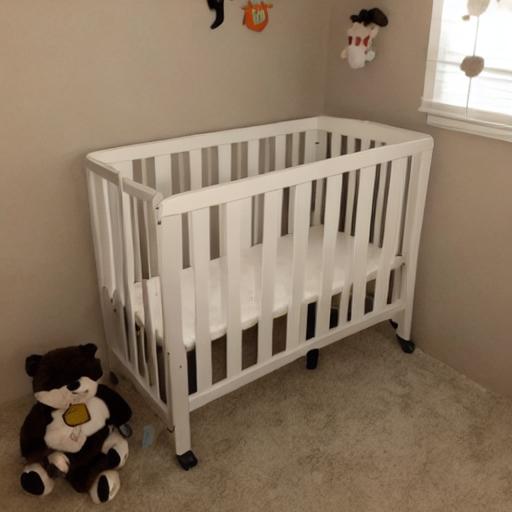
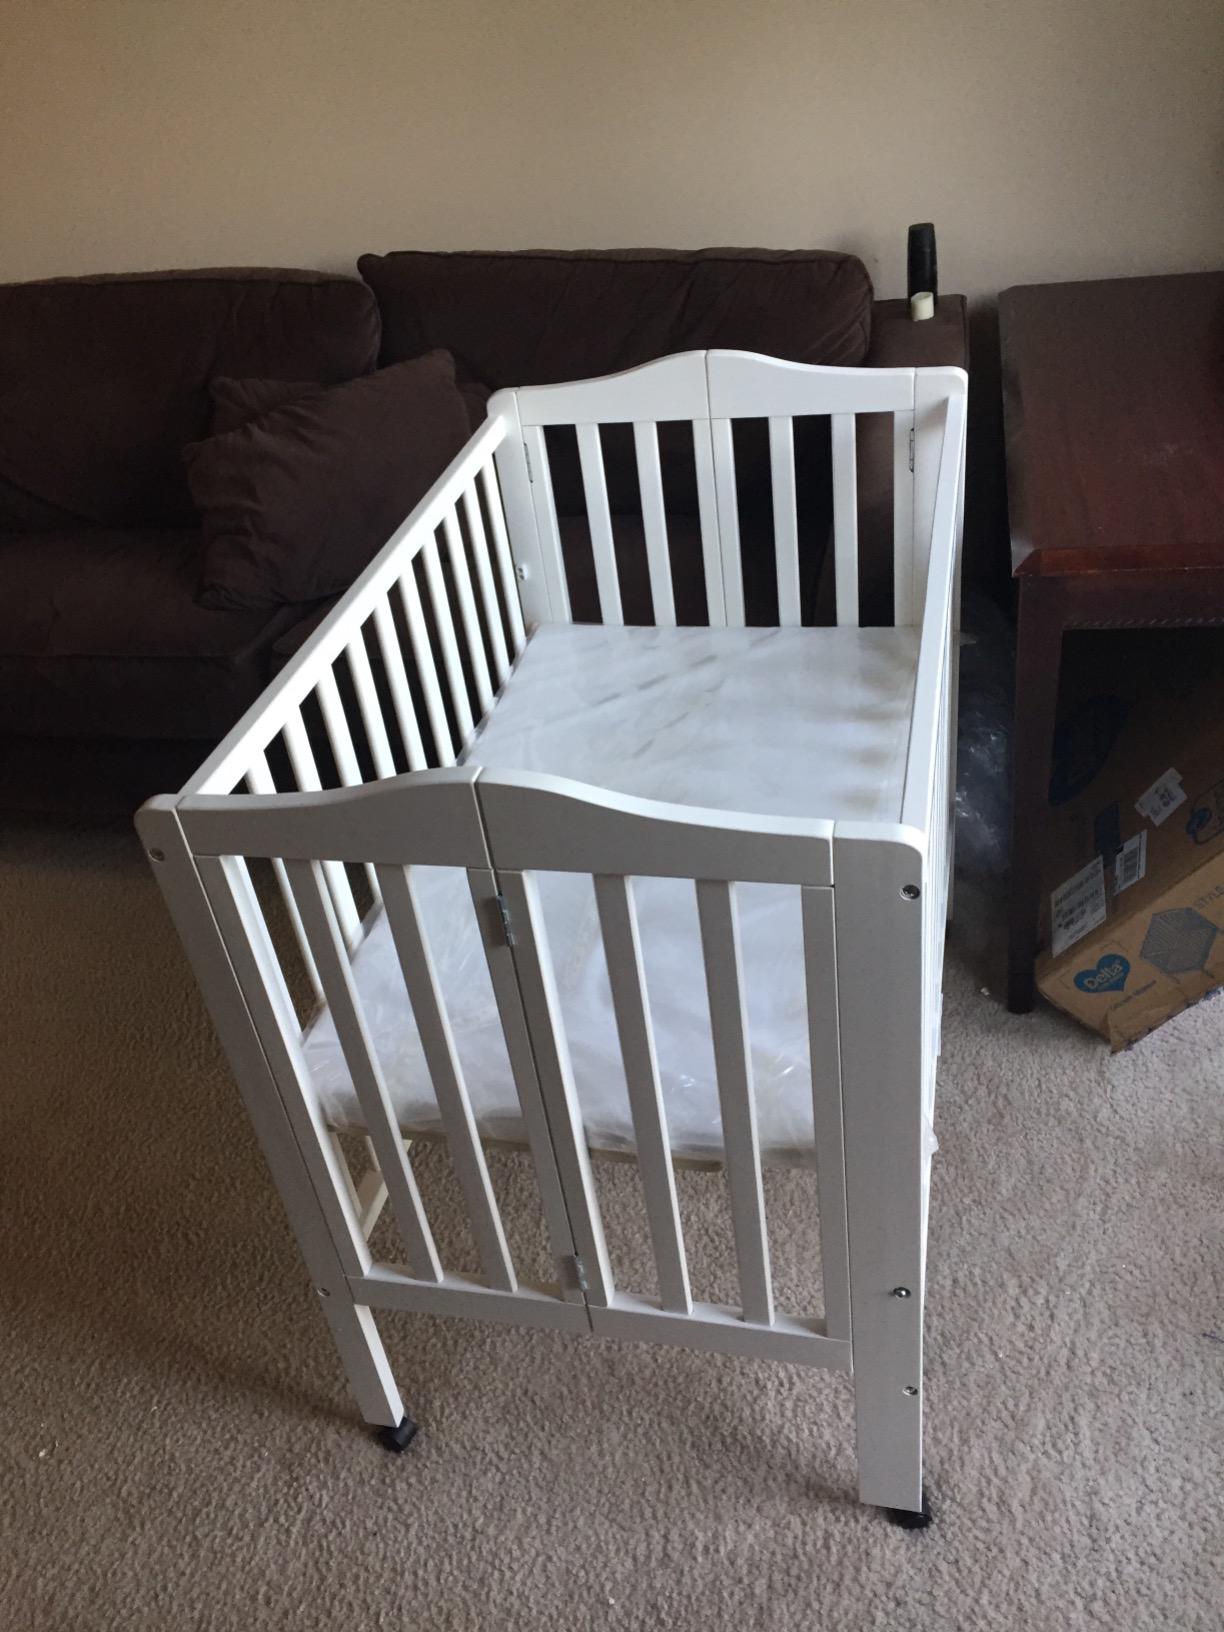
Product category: products_crib
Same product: no